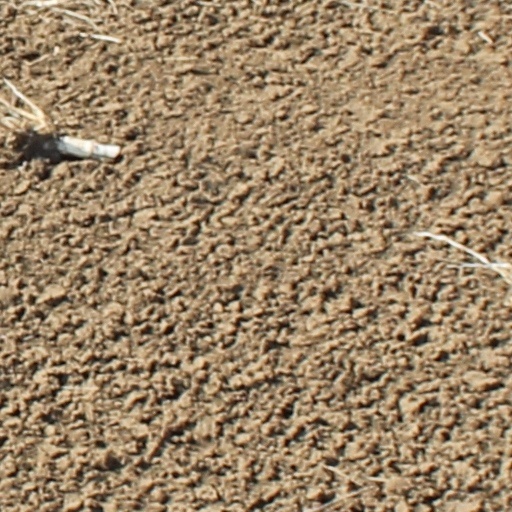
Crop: wheat